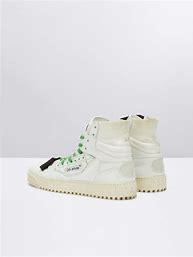
Brand: Off-White
Model: Court 3